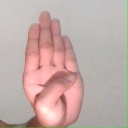
अक्षर: ब